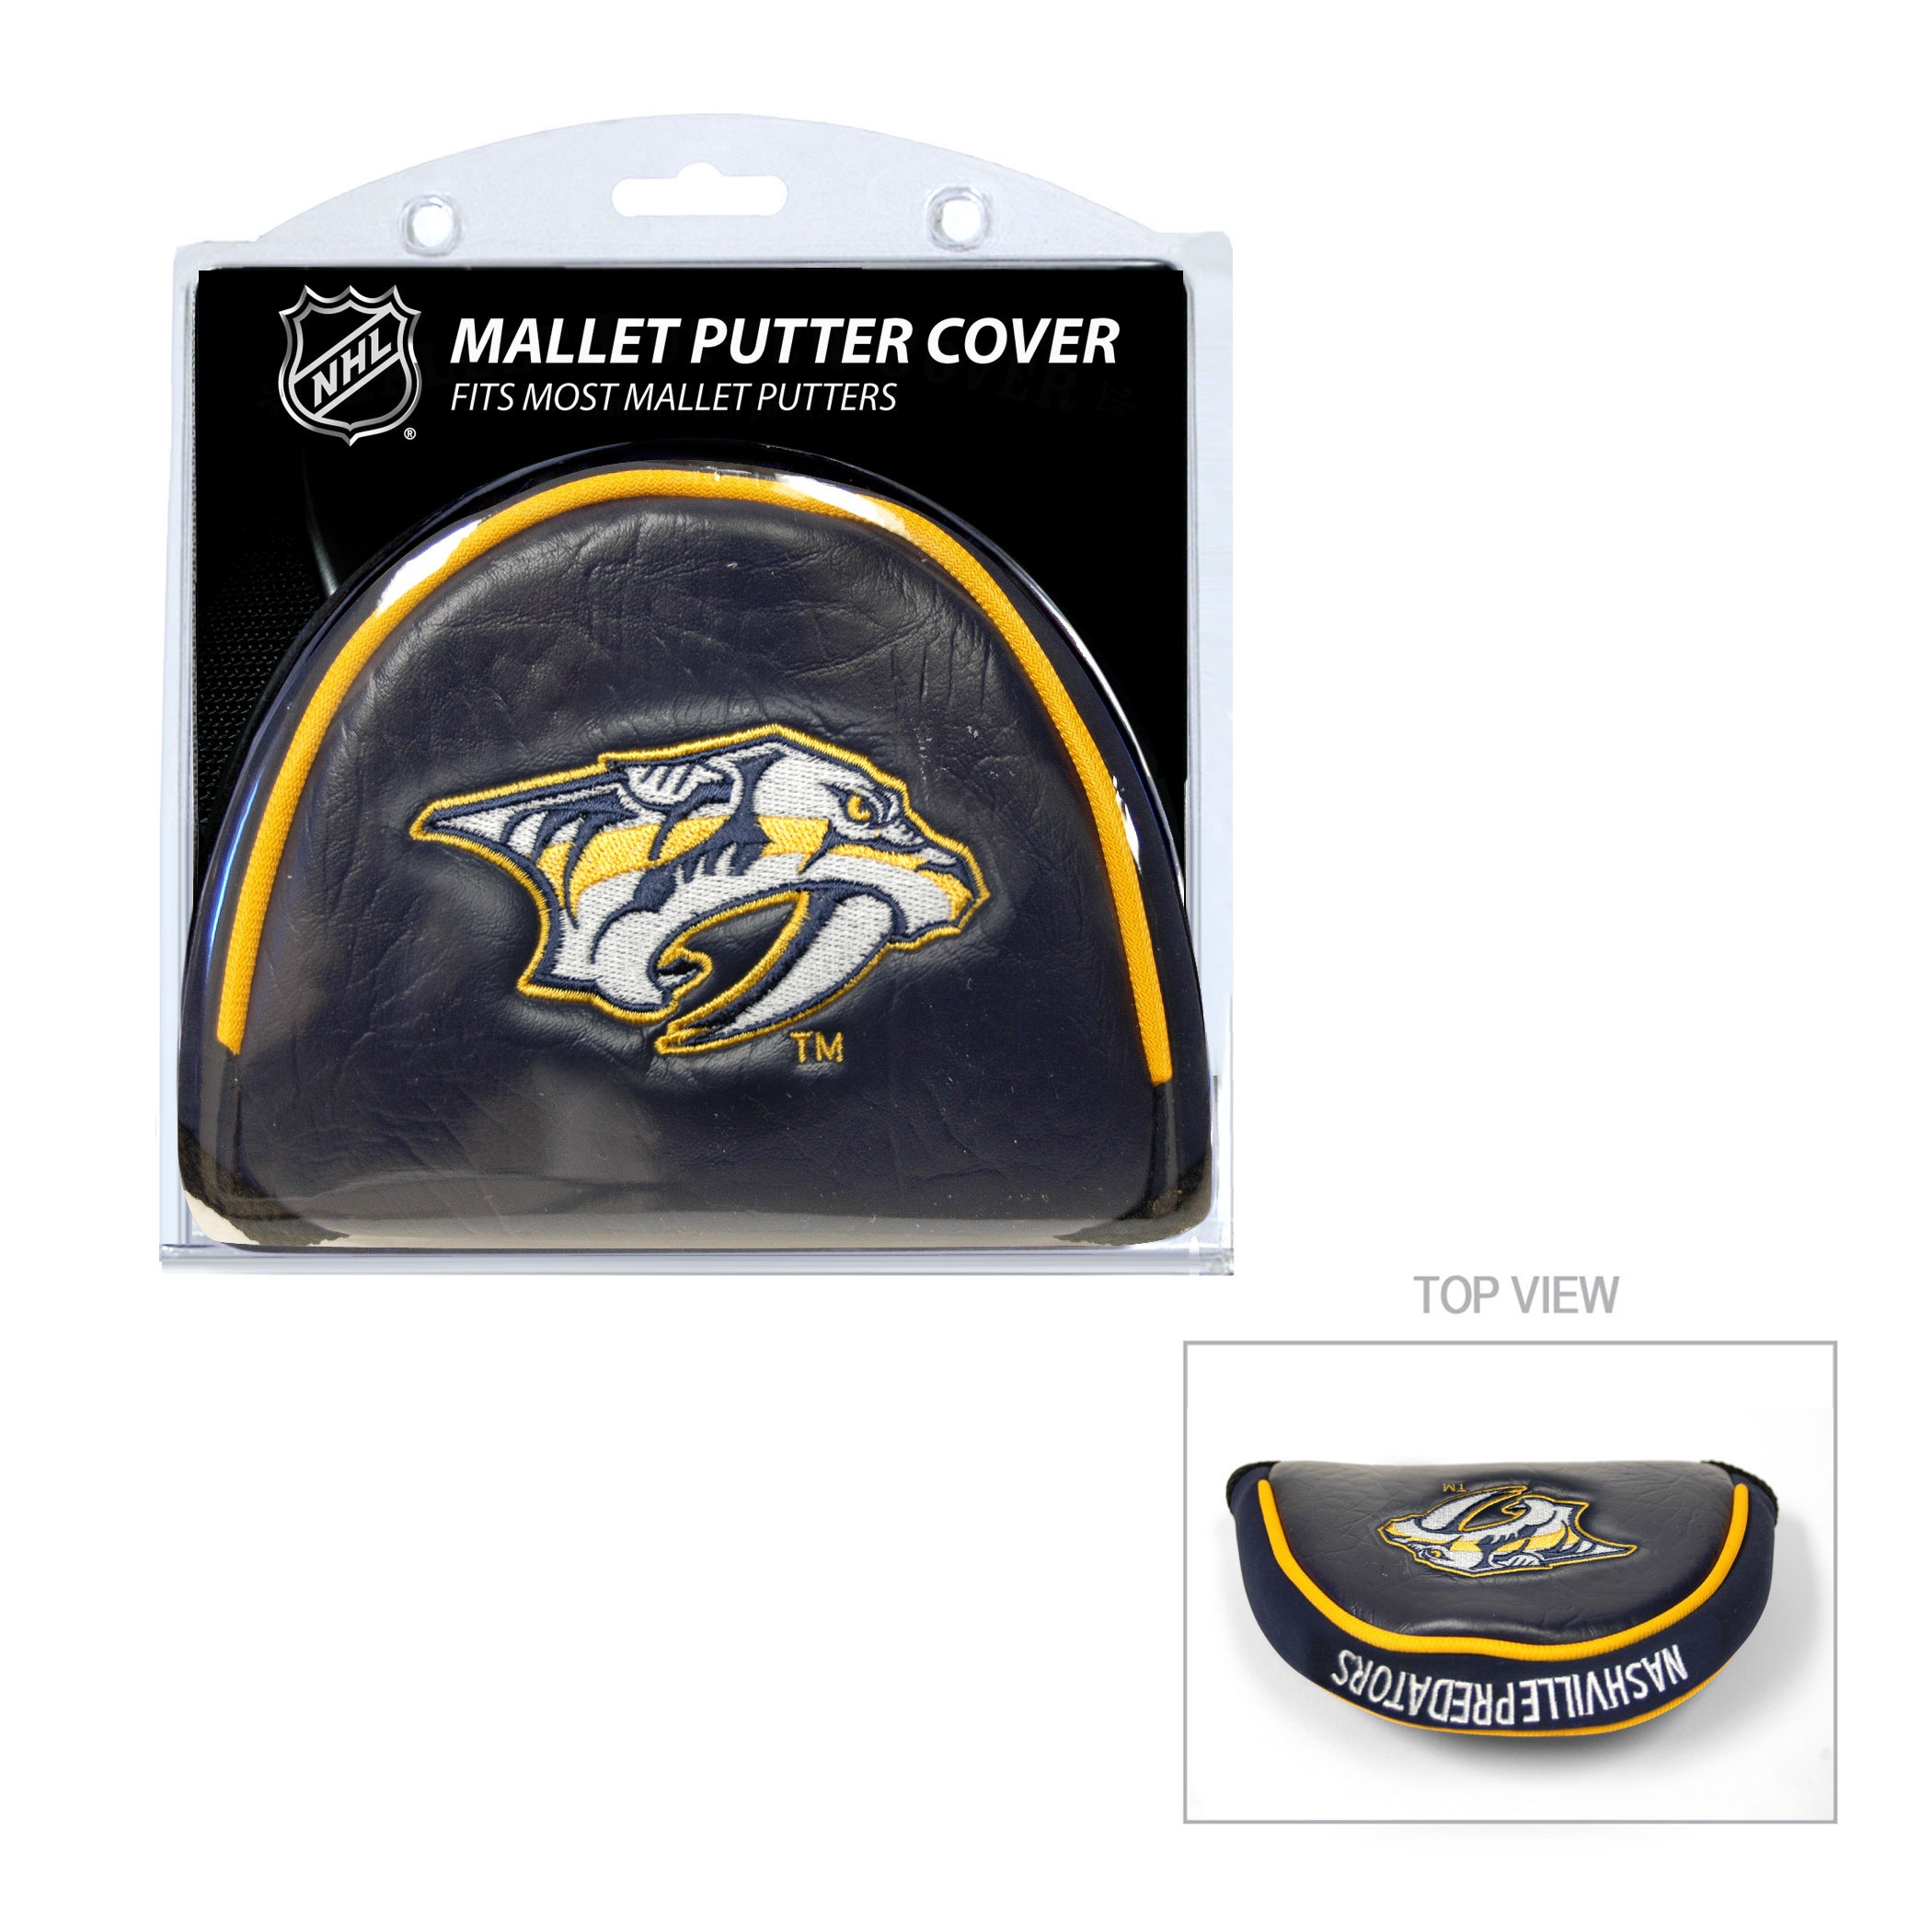
NASHVILLE PREDATORS MALLET PC
Brand: TeamGolf
Category: Sporting Goods > Athletics > Figure Skating & Hockey > Hockey Balls & Pucks